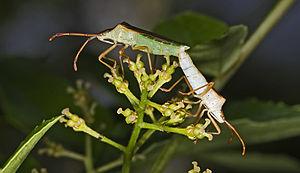
Gonocerus acuteangulatus est une espèce d'insectes hétéroptères de la famille des Coreidae, de la sous-famille des Coreinae et du genre Gonocerus.